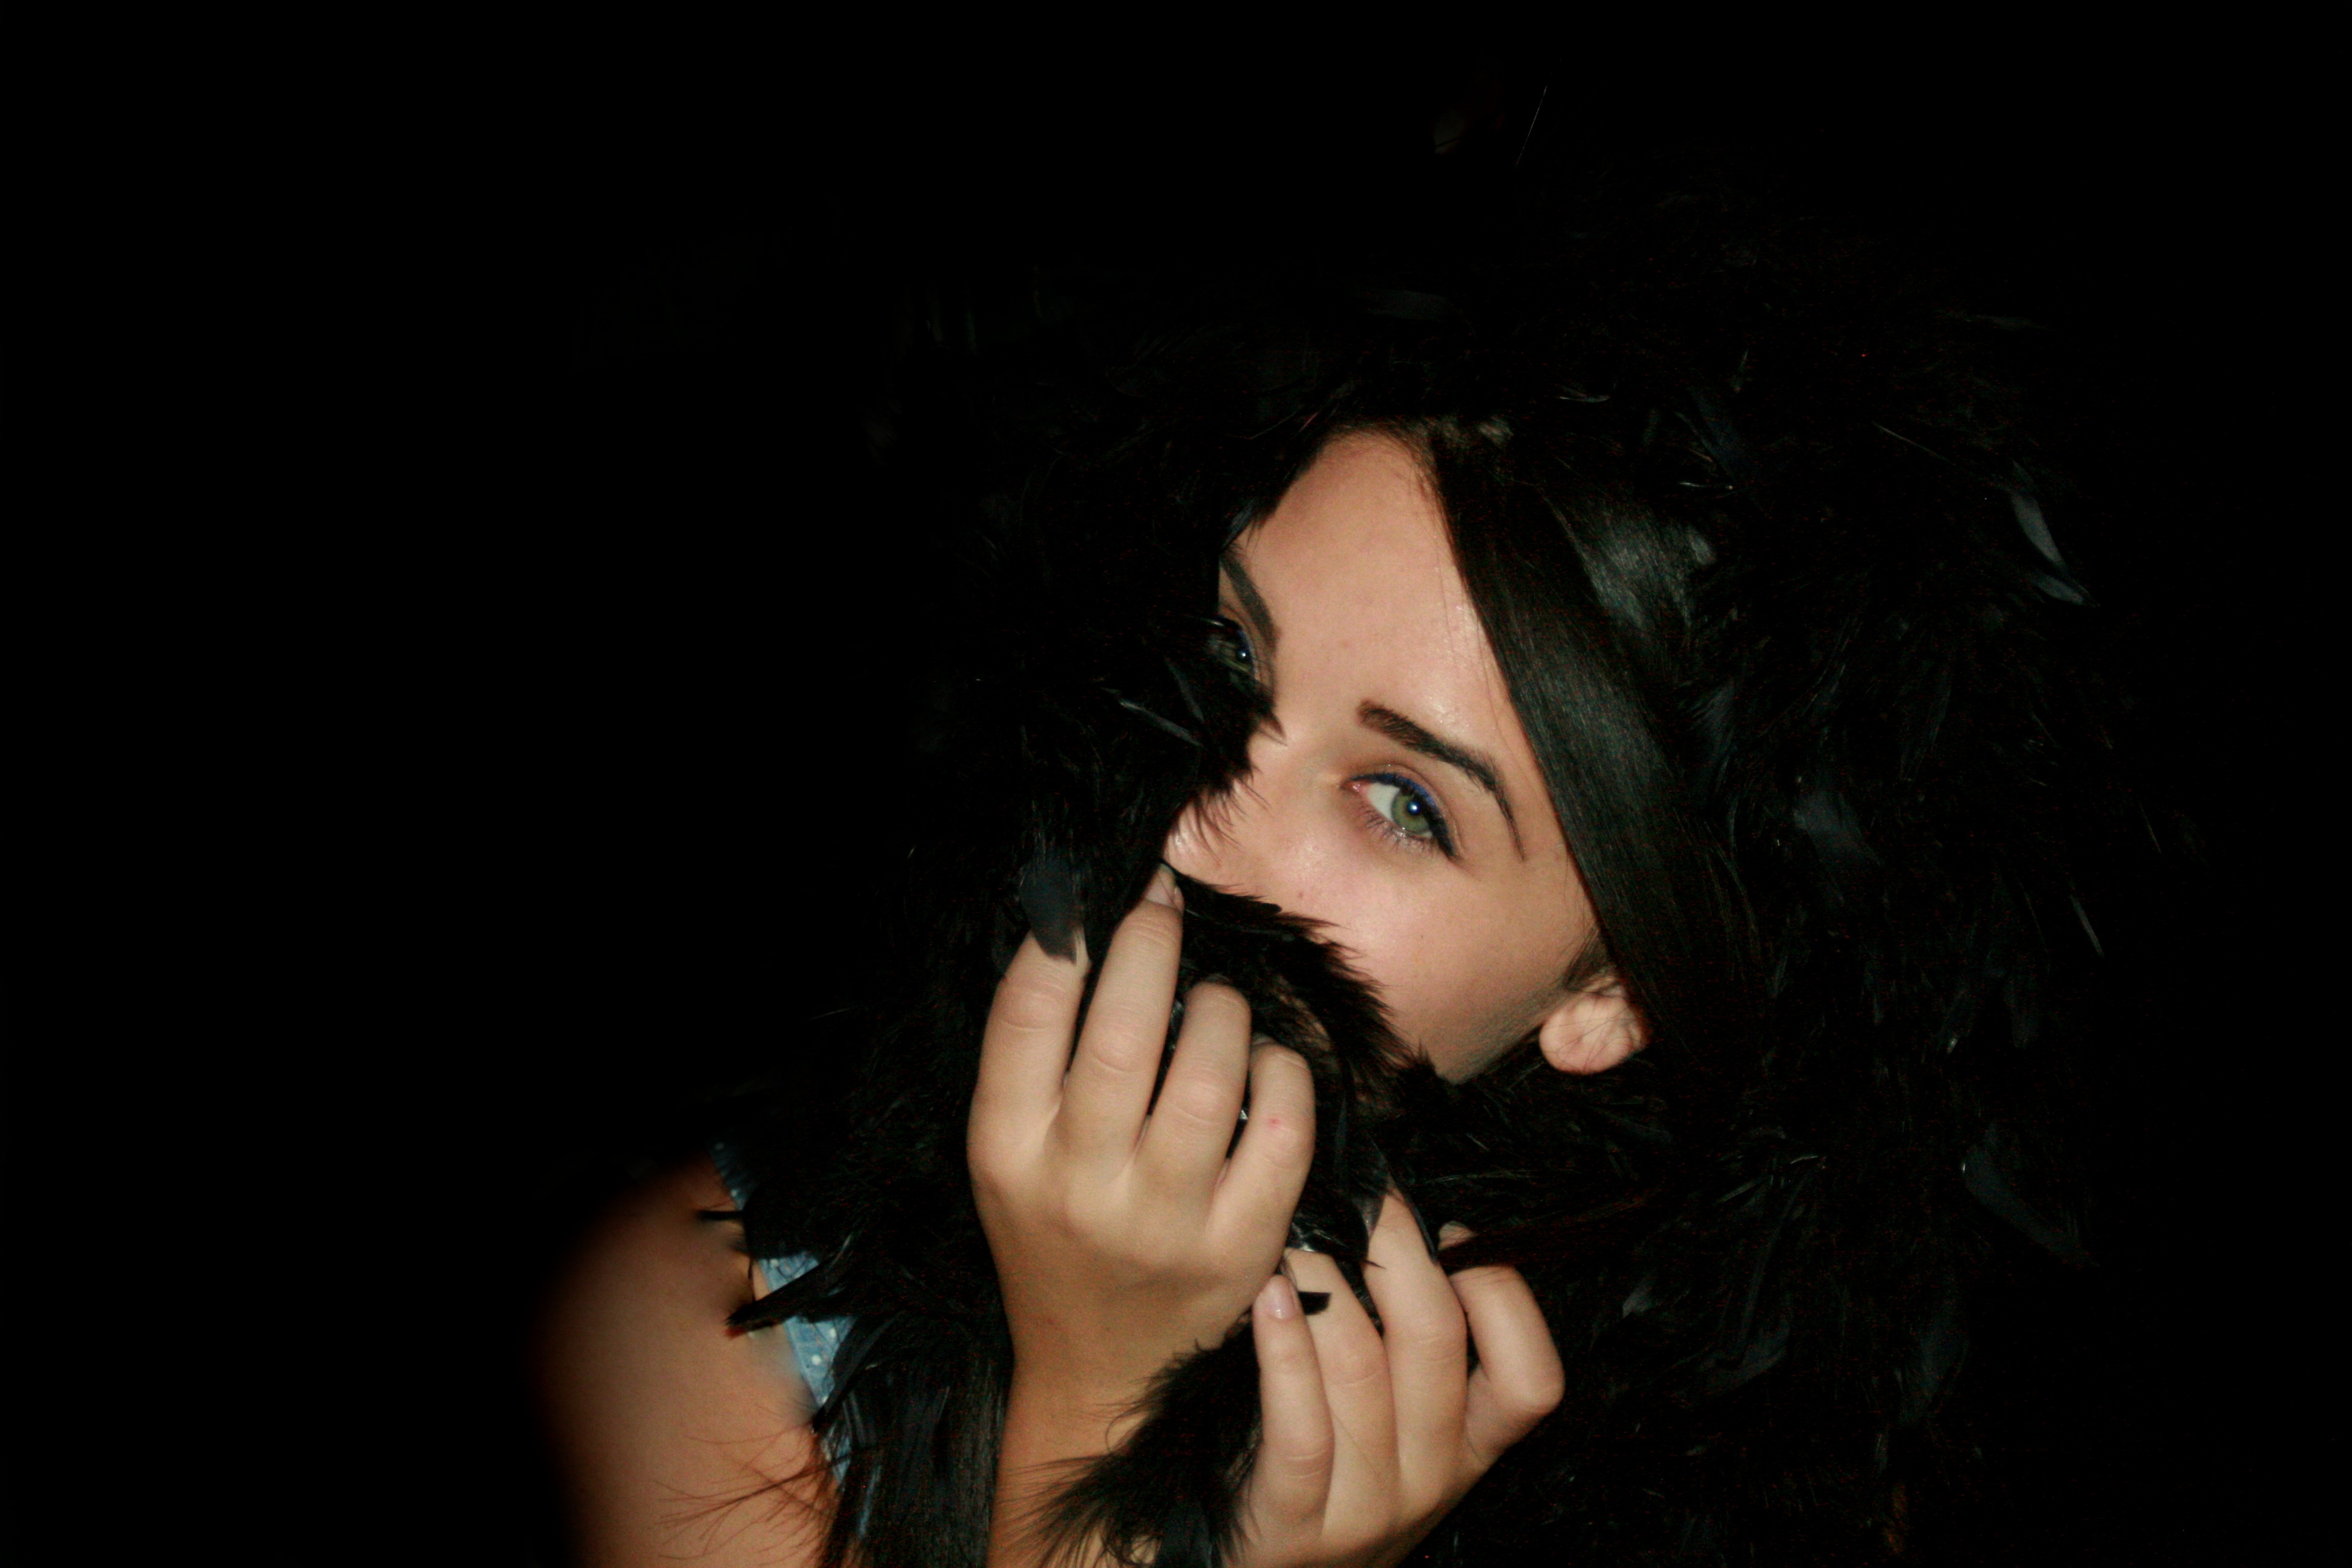
hand, person, girl, woman, photography, portrait, model, darkness, black, lady, feather, human body, singing, photograph, beauty, snowflakes, interaction, photo shoot, green eyes